Hans Buzek

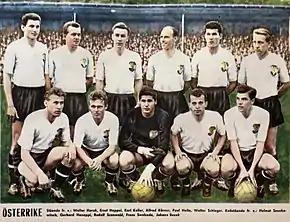
Austria national football team in 1958 with the following players – from left to right, standing; Walter Horak, Ernst Happel, Karl Koller, Alfred Körner, Paul Halla, Walter Schleger; crouched: Helmut Senekowitsch, Gerhard Hanappi, Rudolf Szanwald, Franz Swoboda and Johann Buzek.

Johann "Hans" Buzek (born 22 May 1938 in Wien) is a former Austrian football forward.